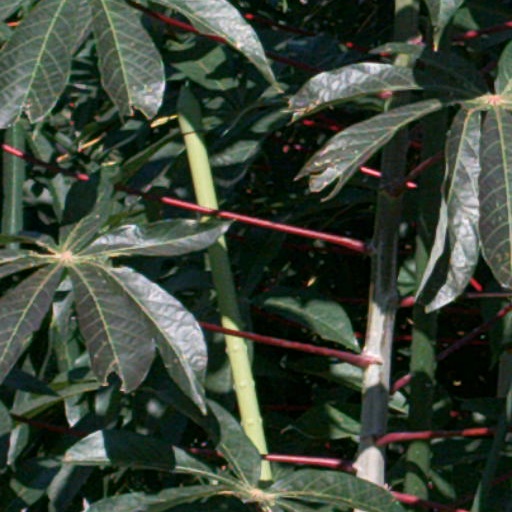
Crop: cassava